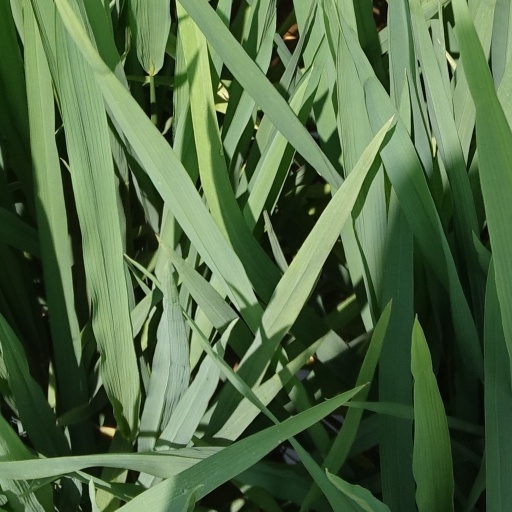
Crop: rice